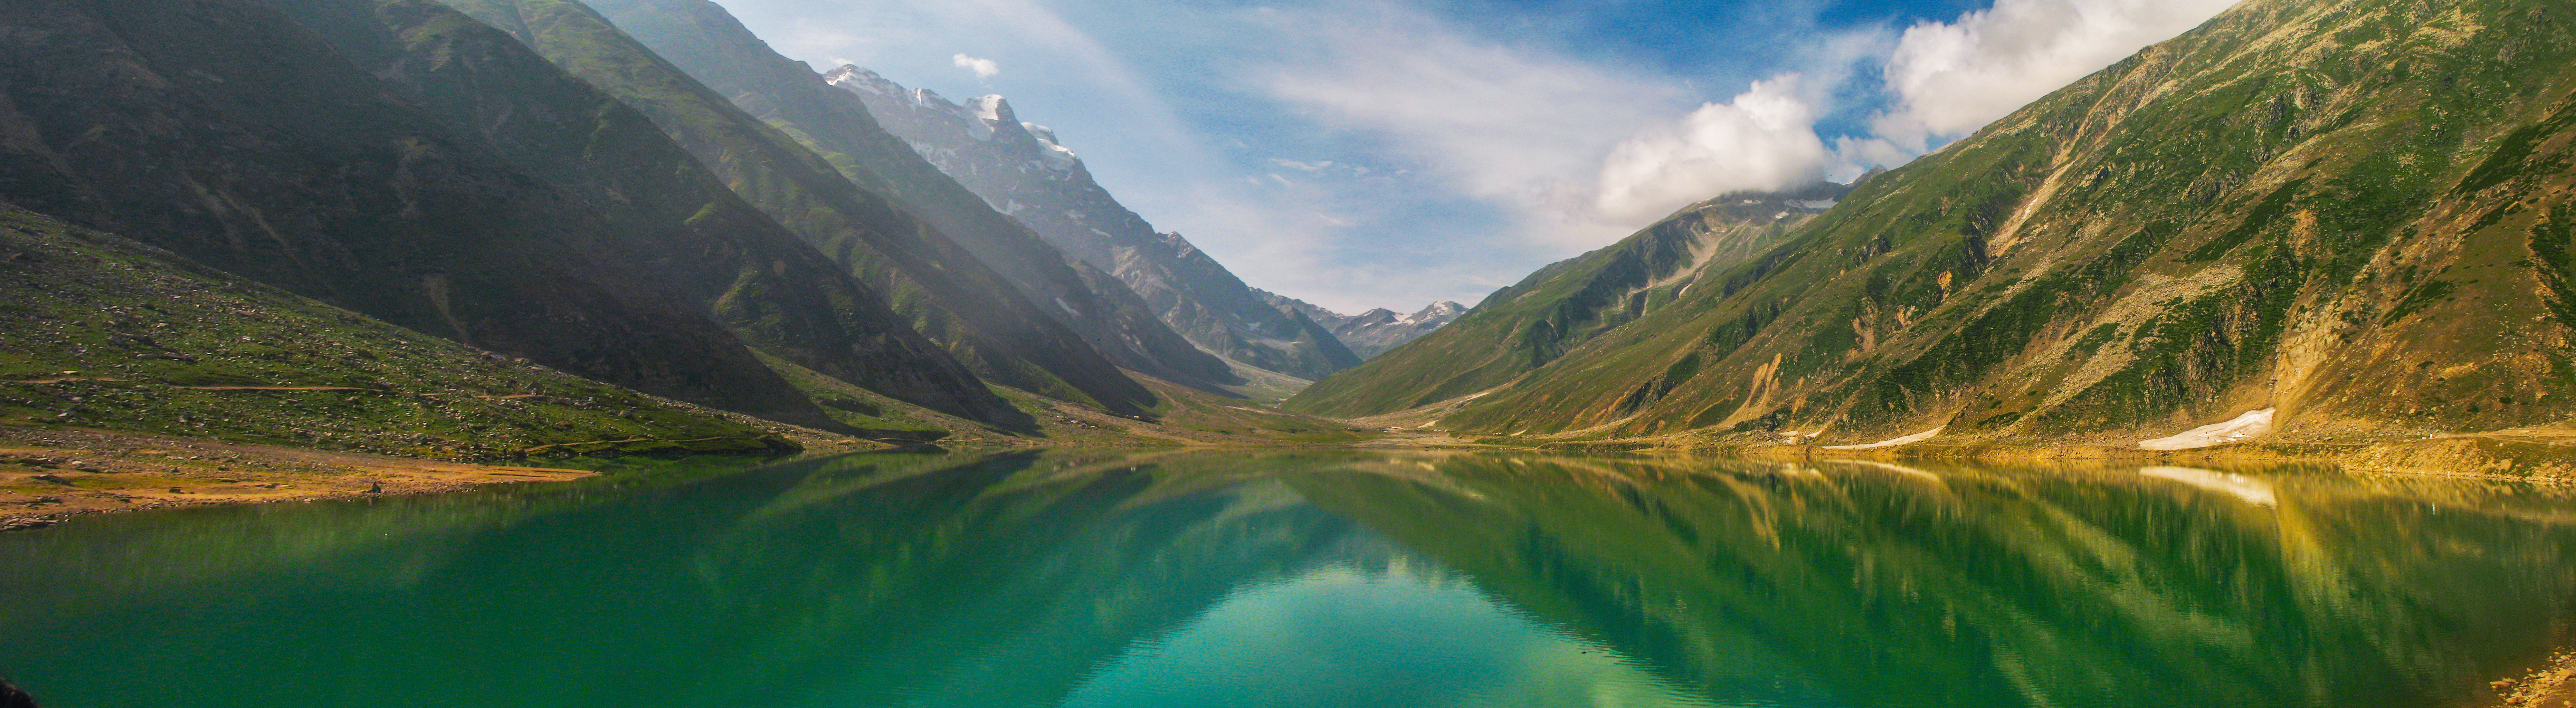
landscape, water, nature, grass, mountain, lake, valley, mountain range, panorama, panoramic, reflection, scenic, fjord, outdoors, mountains, alps, plateau, loch, pakistan, landform, tarn, lake saiful muluk, geographical feature, atmospheric phenomenon, mountainous landforms